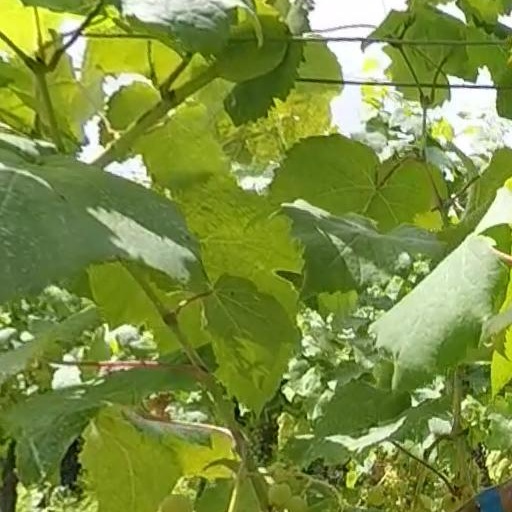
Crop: grape